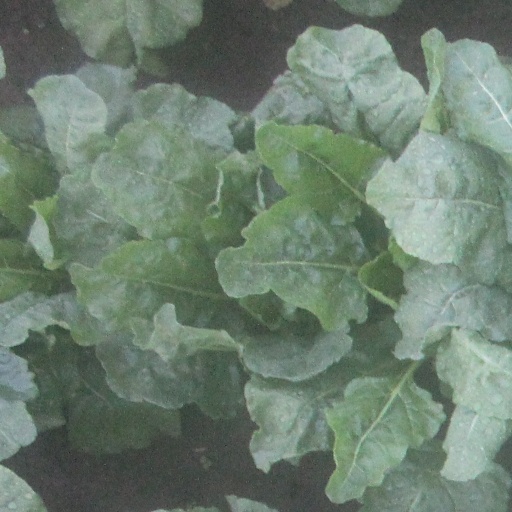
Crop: sugar beet